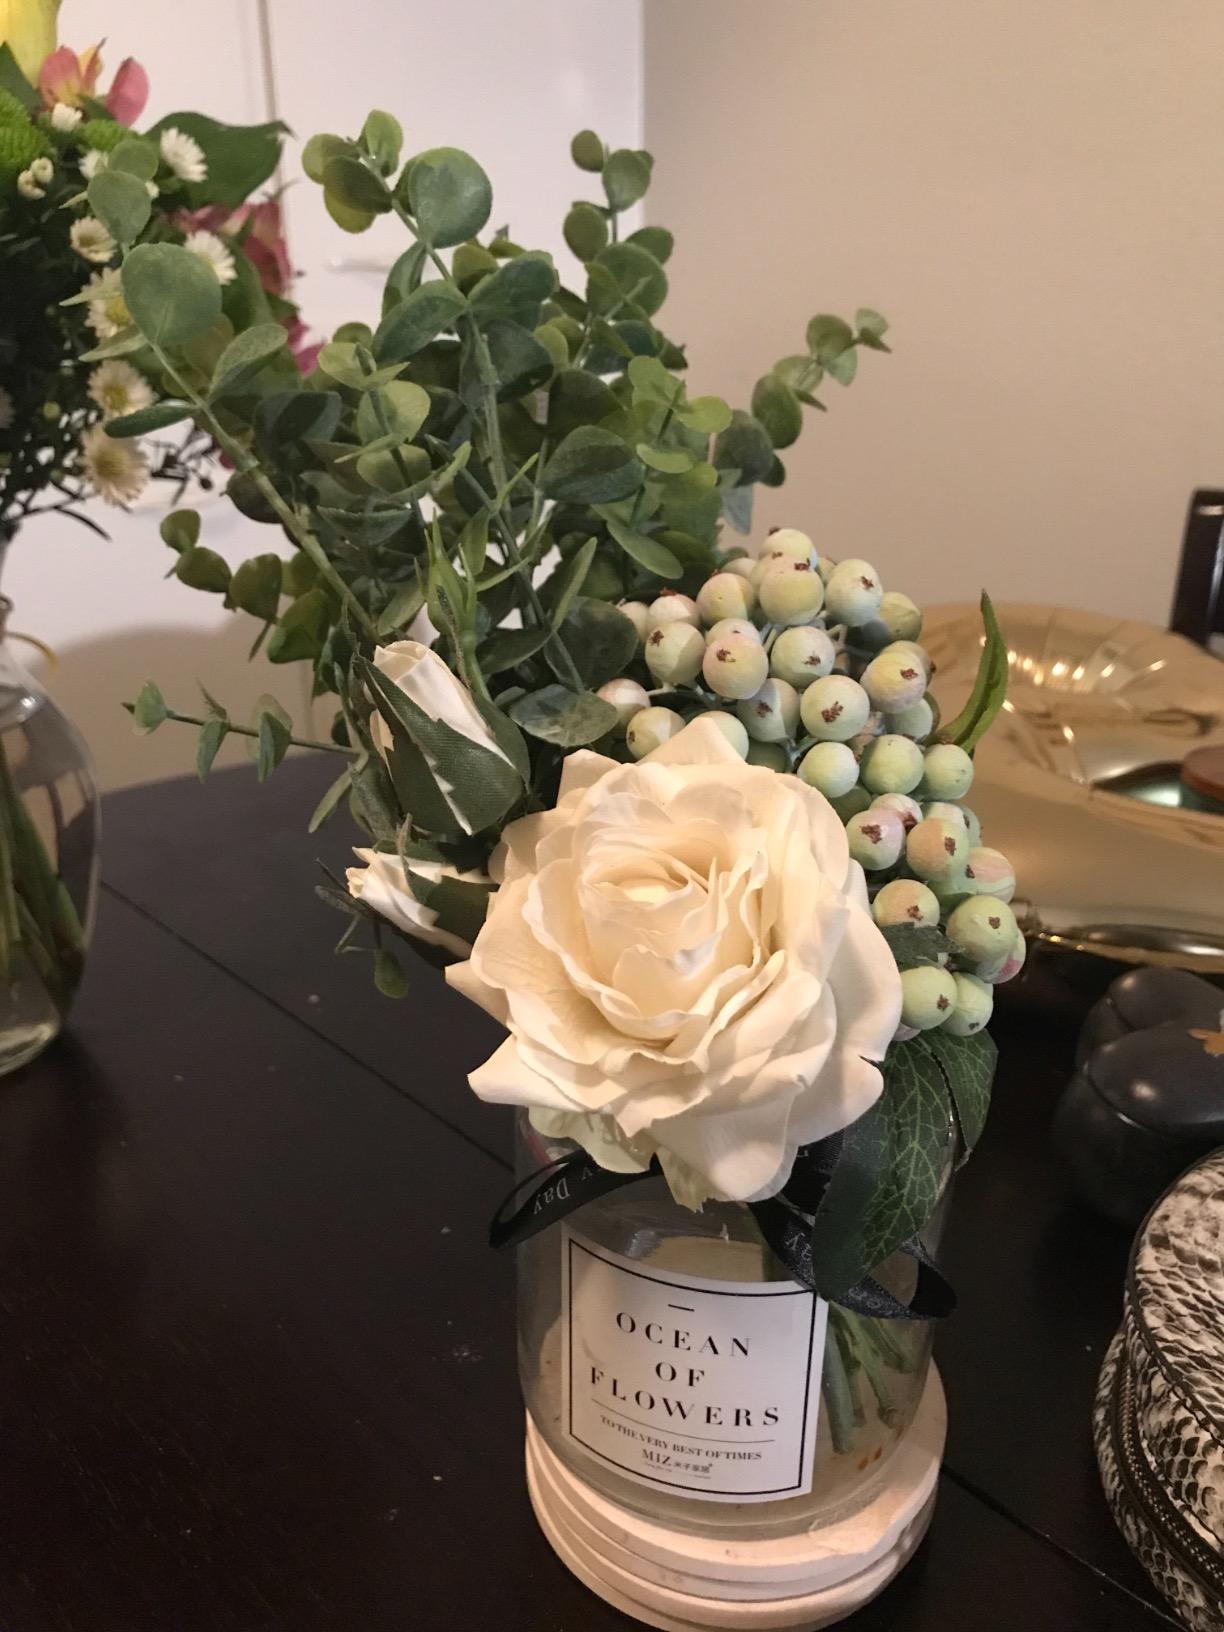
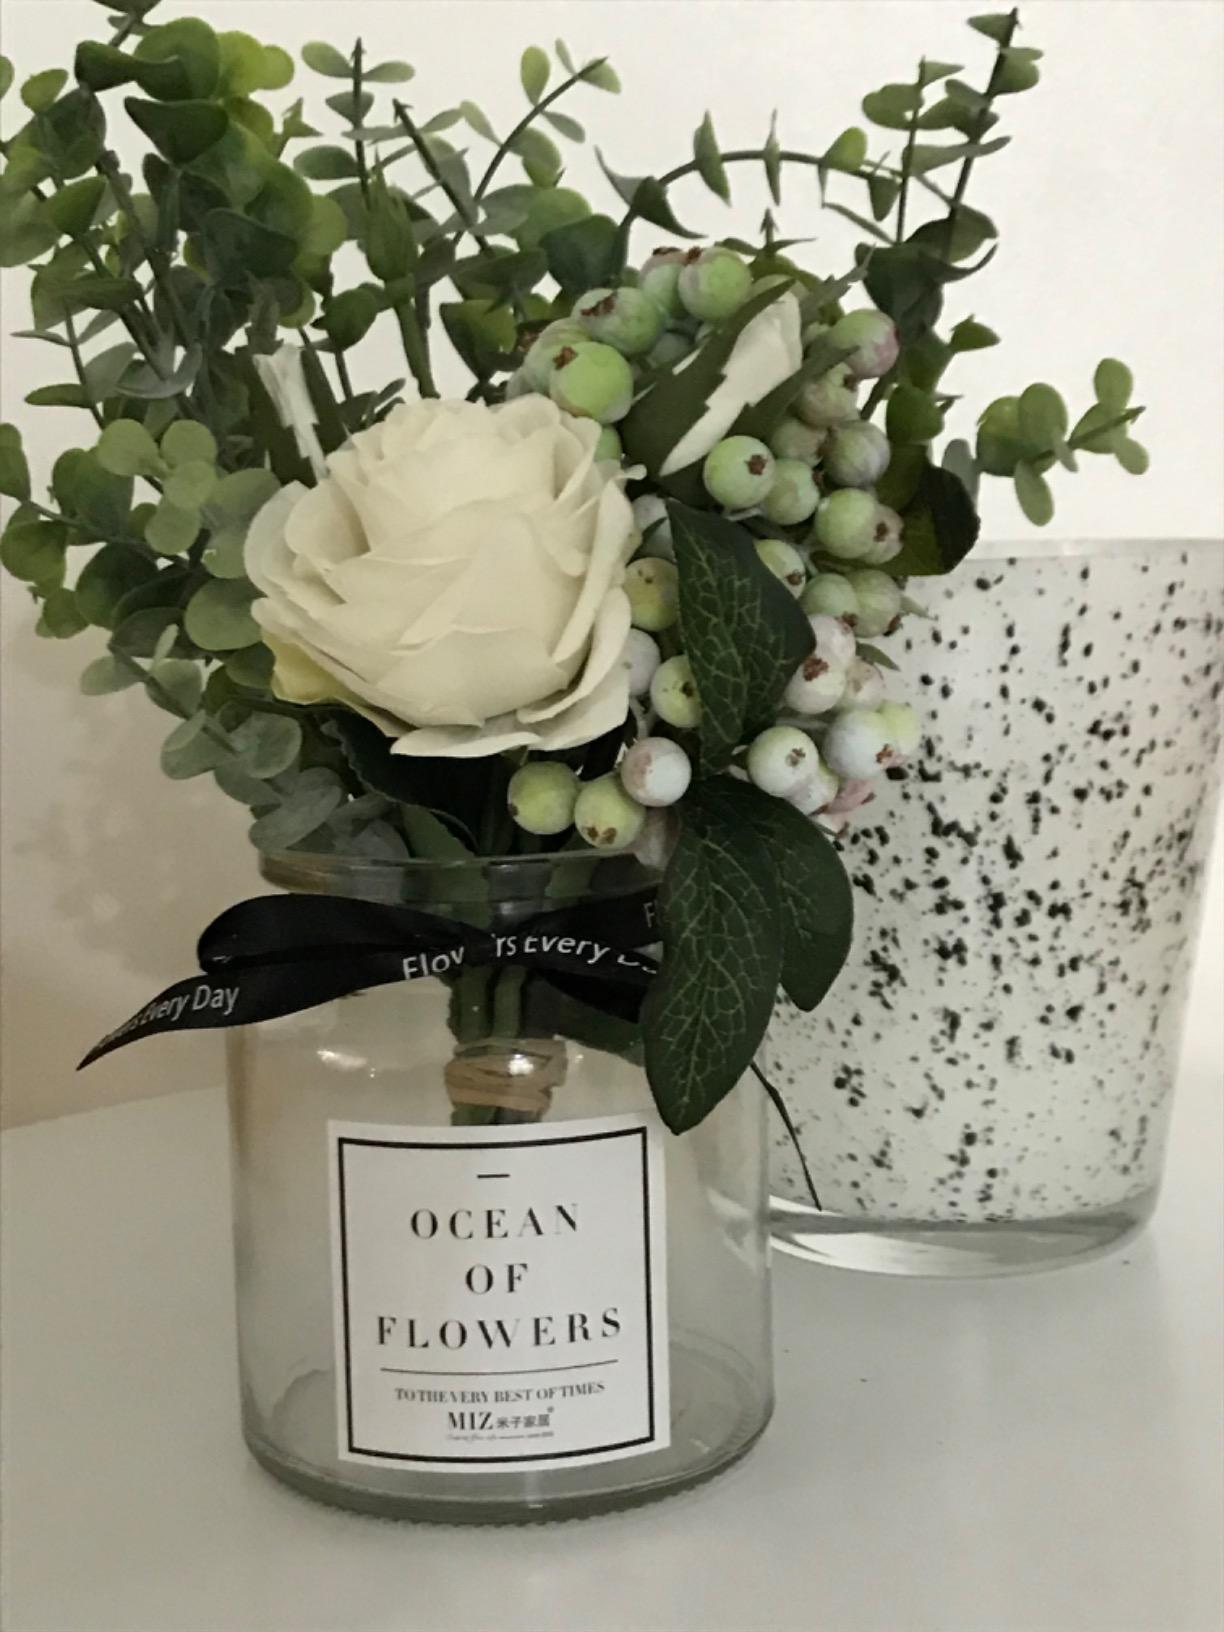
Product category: vase
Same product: yes